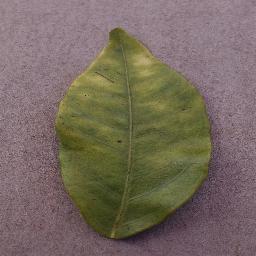
Label: Orange___Haunglongbing_(Citrus_greening)